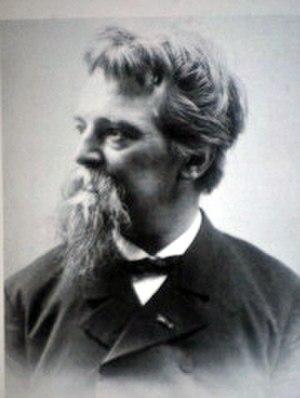
Louis Hayet est un peintre post-impressionniste français, né à Pontoise le 29 août 1864, et mort à Cormeilles-en-Parisis le 27 décembre 1940.